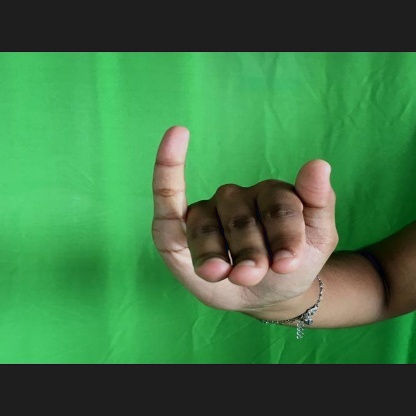
Mudra: Mrigasirsha